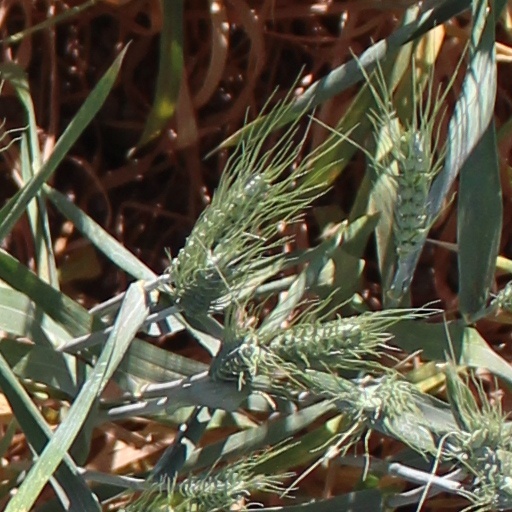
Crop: wheat